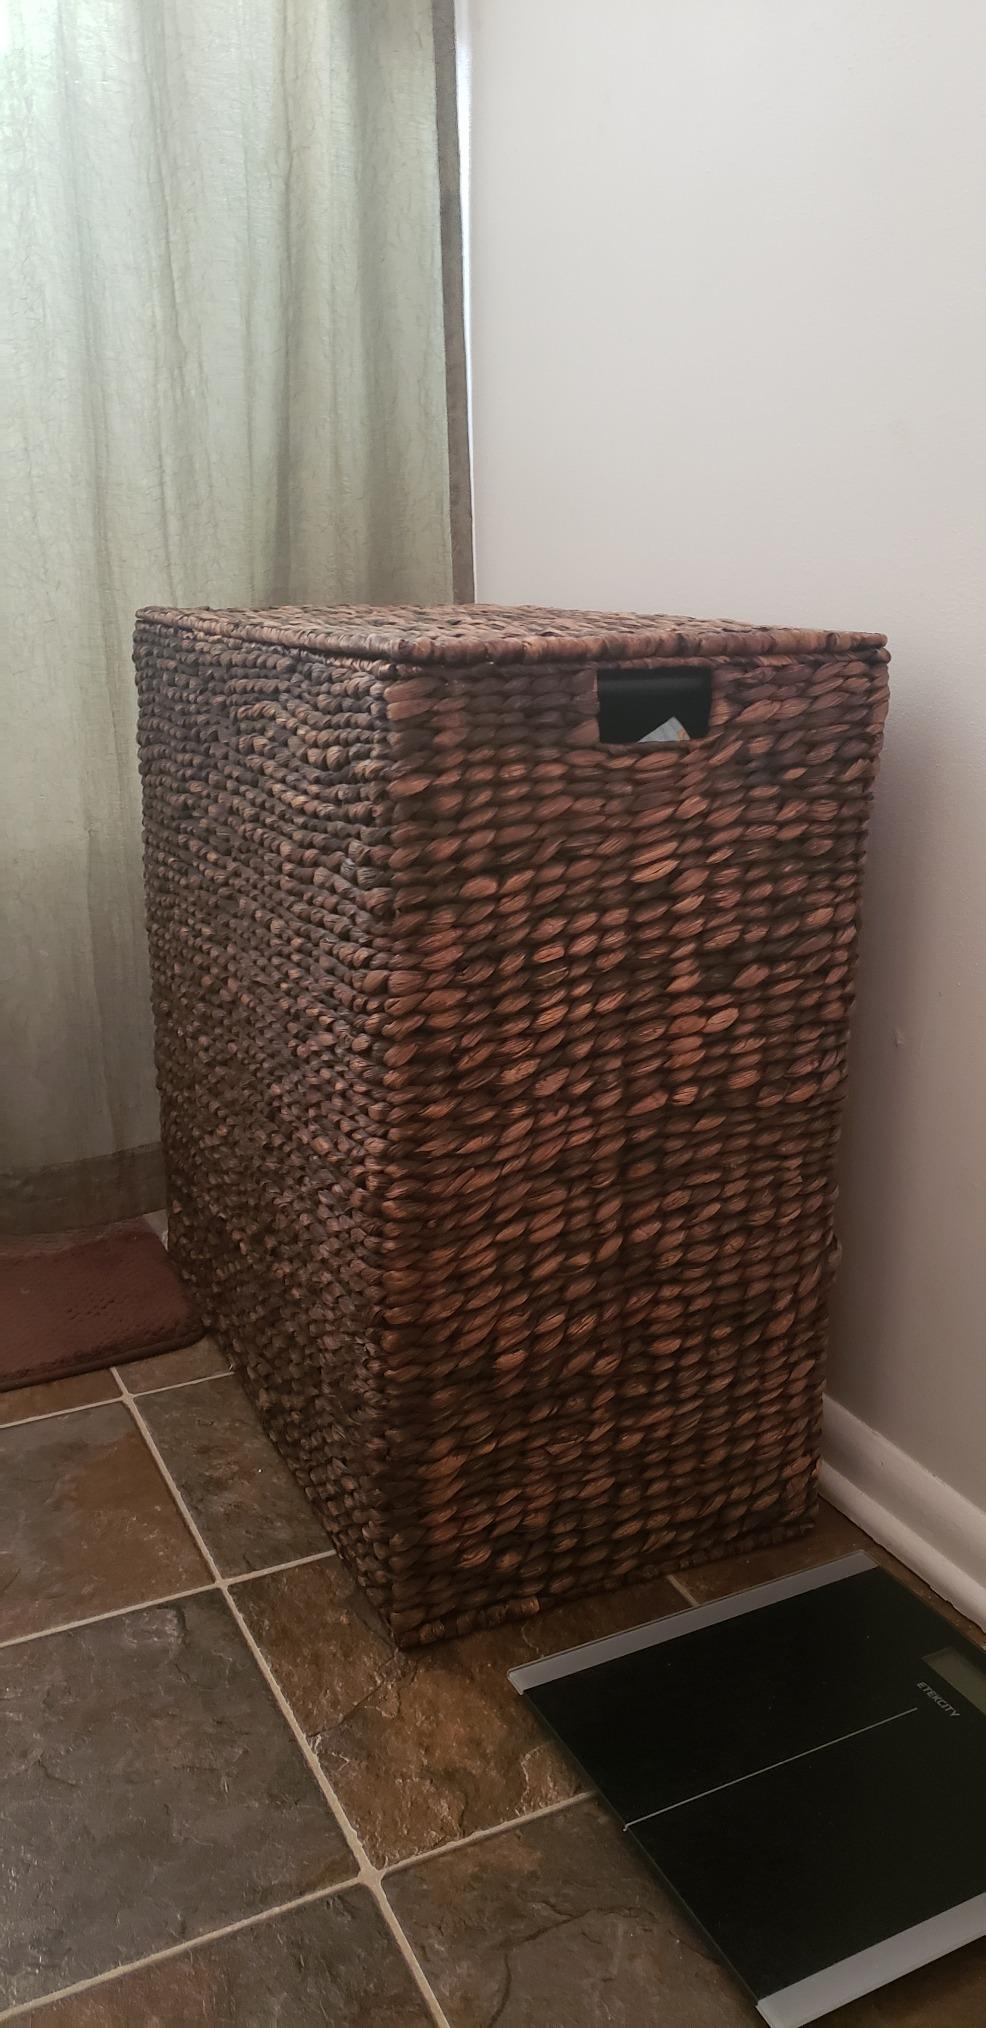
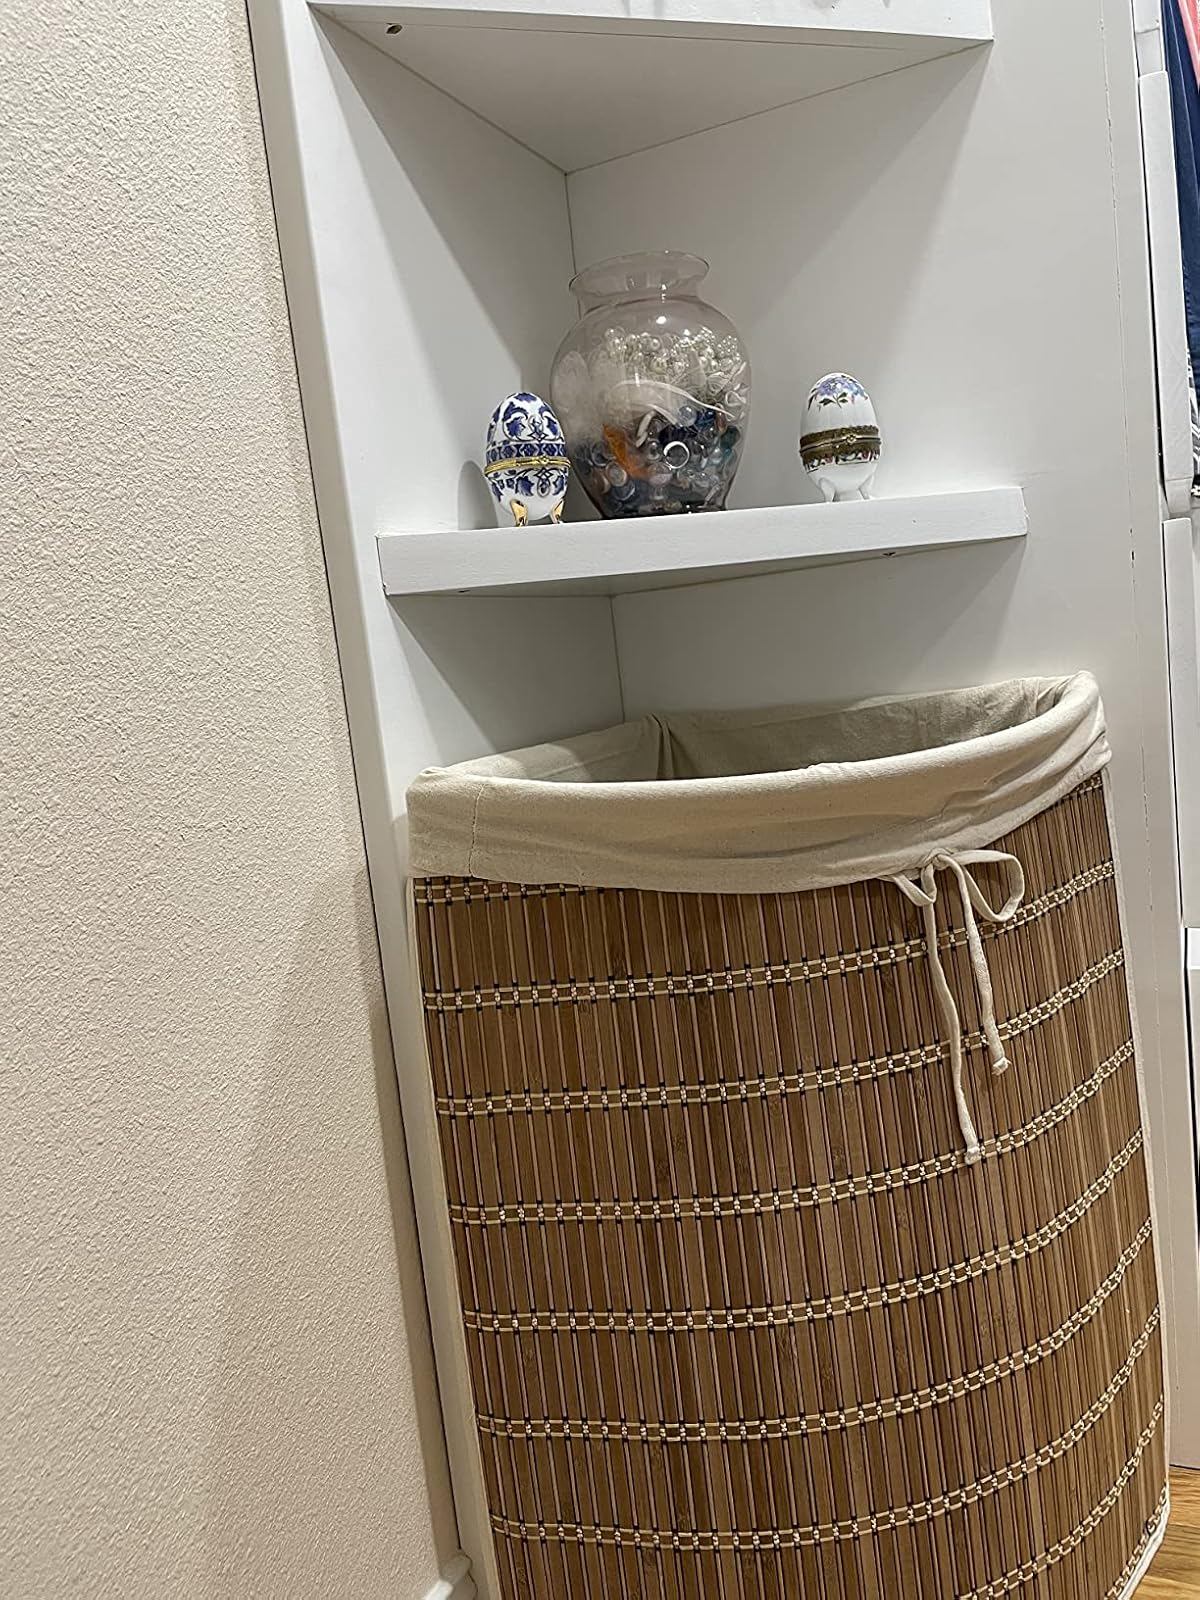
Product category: items_hamper
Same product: no